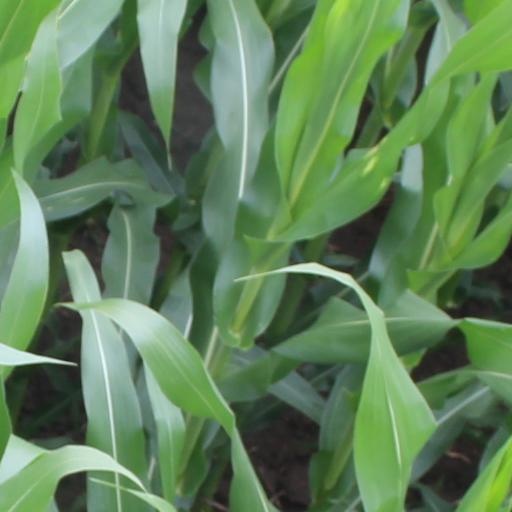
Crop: maize; corn